CyberBunker

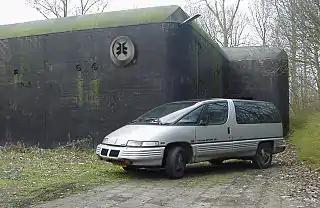
The former NATO bunker in Zeeland that housed CyberBunker

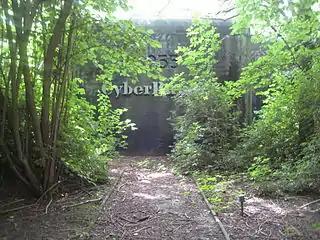
Entrance to the CyberBunker bunker

CyberBunker was an Internet service provider located in the Netherlands and Germany that, according to its website, "hosted services to any website except child pornography and anything related to terrorism". The company first operated in a former NATO bunker in Zeeland, from which it got its name, and later in another former NATO bunker in Traben-Trarbach, Germany. Sven Olaf Kamphuis referred to CyberBunker as the "Republic of CyberBunker" and referred to himself as the Minister of Telecommunications and Foreign Affairs.